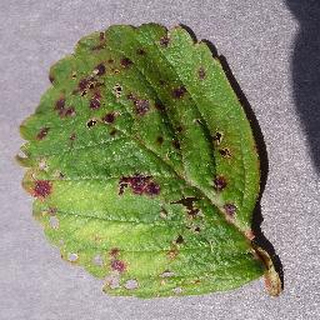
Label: strawberry_leaf_scorch